Paul Kochanski

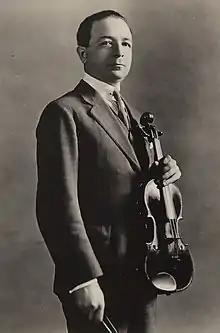
Kochański in 1921

Paul Kochanski (born Paweł Kochański; 30 August 1887 – 12 January 1934) was a Polish violinist, composer and arranger active in the United States.